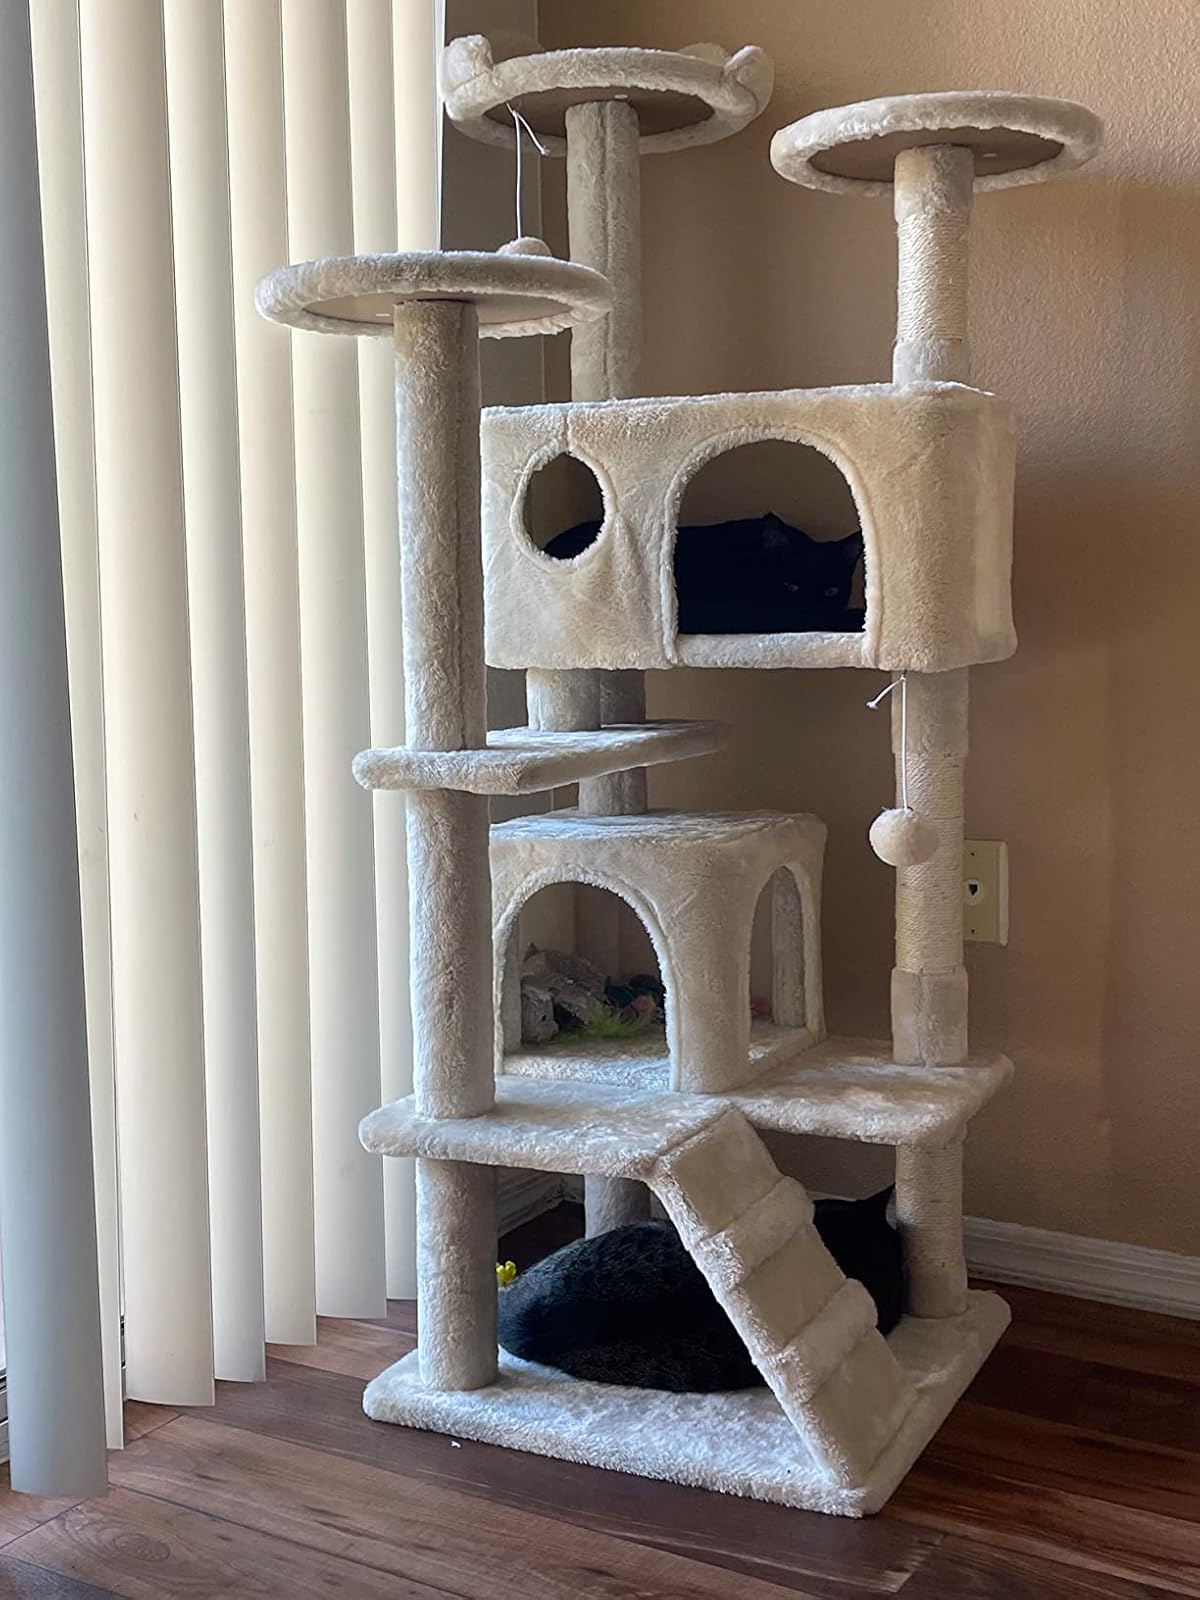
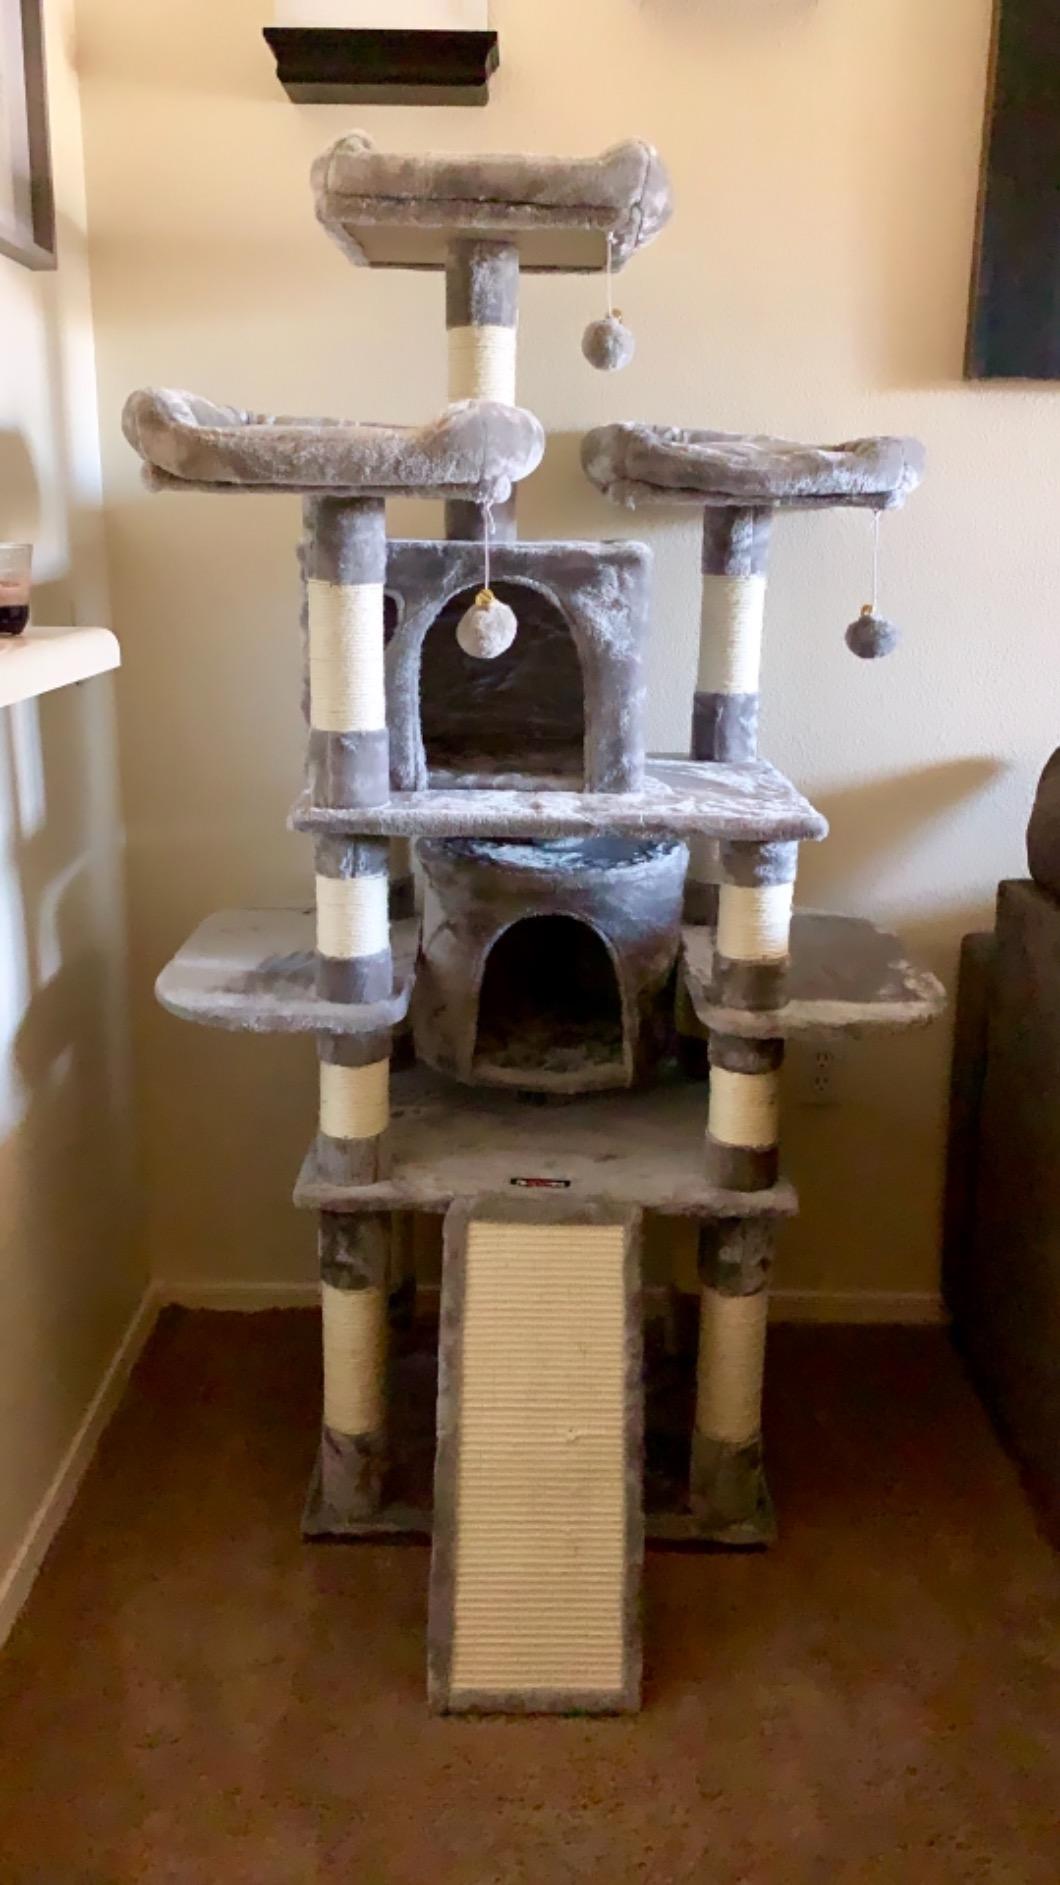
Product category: items_cat tree
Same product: no